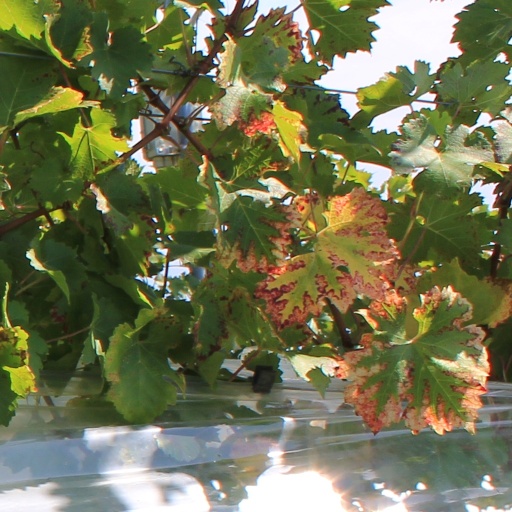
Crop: grape